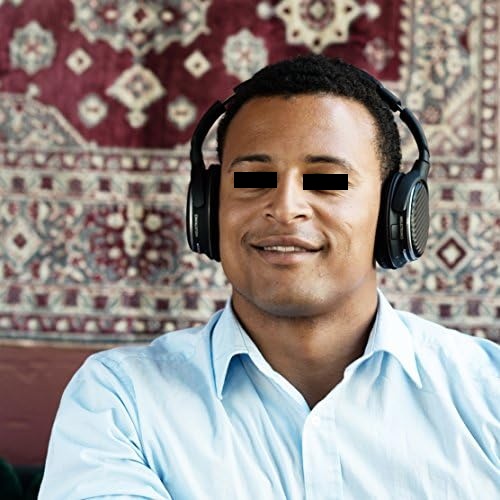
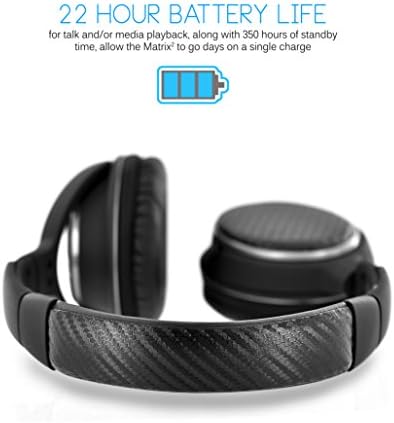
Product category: headphones
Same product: yes